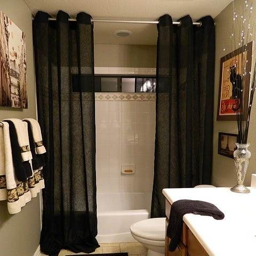
organisation sector to ideas for your narrow bathroom design - another floor - to - ceiling look !